Rowland Emett

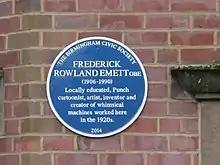
Blue plaque for Emett in Birmingham

In the 1978 New Year Honours, described as "Artist and Inventor", he was awarded an OBE.